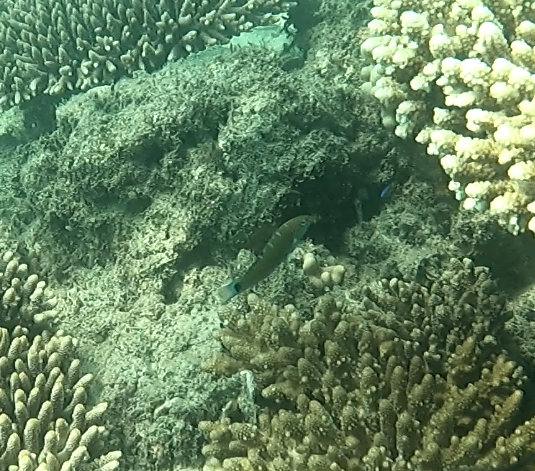
Thalassoma lunare (Moon Wrasse)